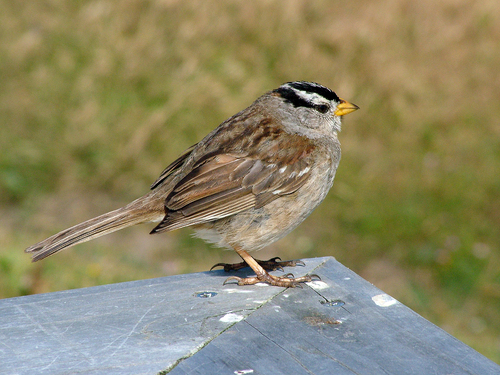
the bird has a black and white crown and a small yellow bill.
this small brown bird has a yellow beak, gray head with a black crown and white eyebrows.
a very small, round avian with a short, mustard yellow beak, a black and white striped head and an all brown, patterned body.
this bird has a speckled belly and breast with a short pointy bill.
this is a grey and brown bird with a black striped head.
small but round bird with a short pointy yellow beak, black stripes on the head, light brown belly and darker brown wings
this small bird has brown plumage from the tail to the crown, which is black and white striped, and a small conical bill.
a brown, black and white bird, but mostly brown bird, with a yellow bill resting on a rock.
this bird has two black stripes on its head, a black eye, and a small yellow beak.
this bird has short yellow bill, with a light grey belly.
Species: White Crowned Sparrow